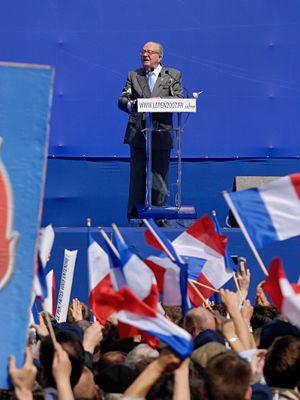
Jean-Marie Le Pen à la tribune lors du défilé du Front National en l'honneur de Jeanne d'Arc.